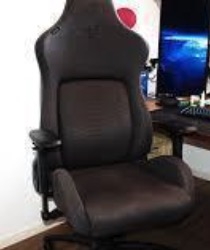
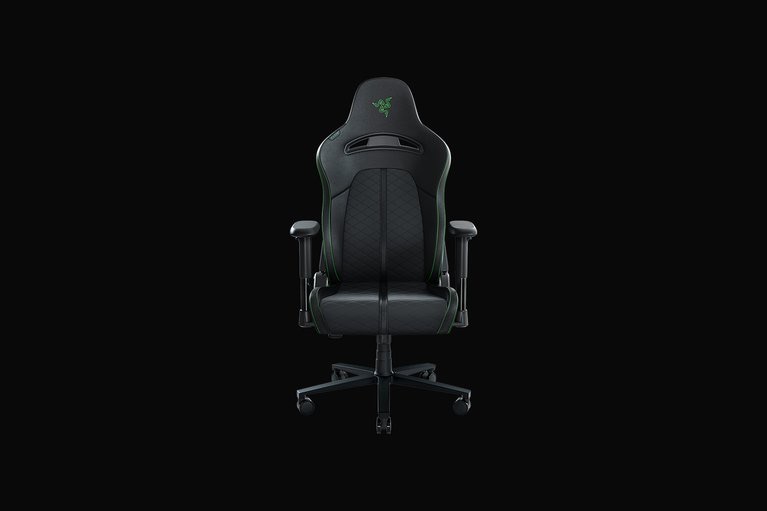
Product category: items_chair
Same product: no